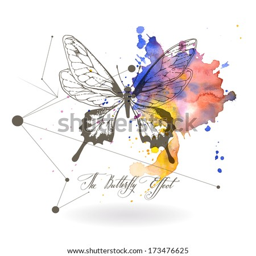
abstract background with the image of a butterfly .